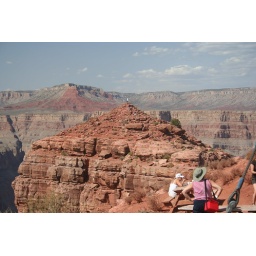
View from Guano Point. That's Patty Clokey in the red and white shirt.